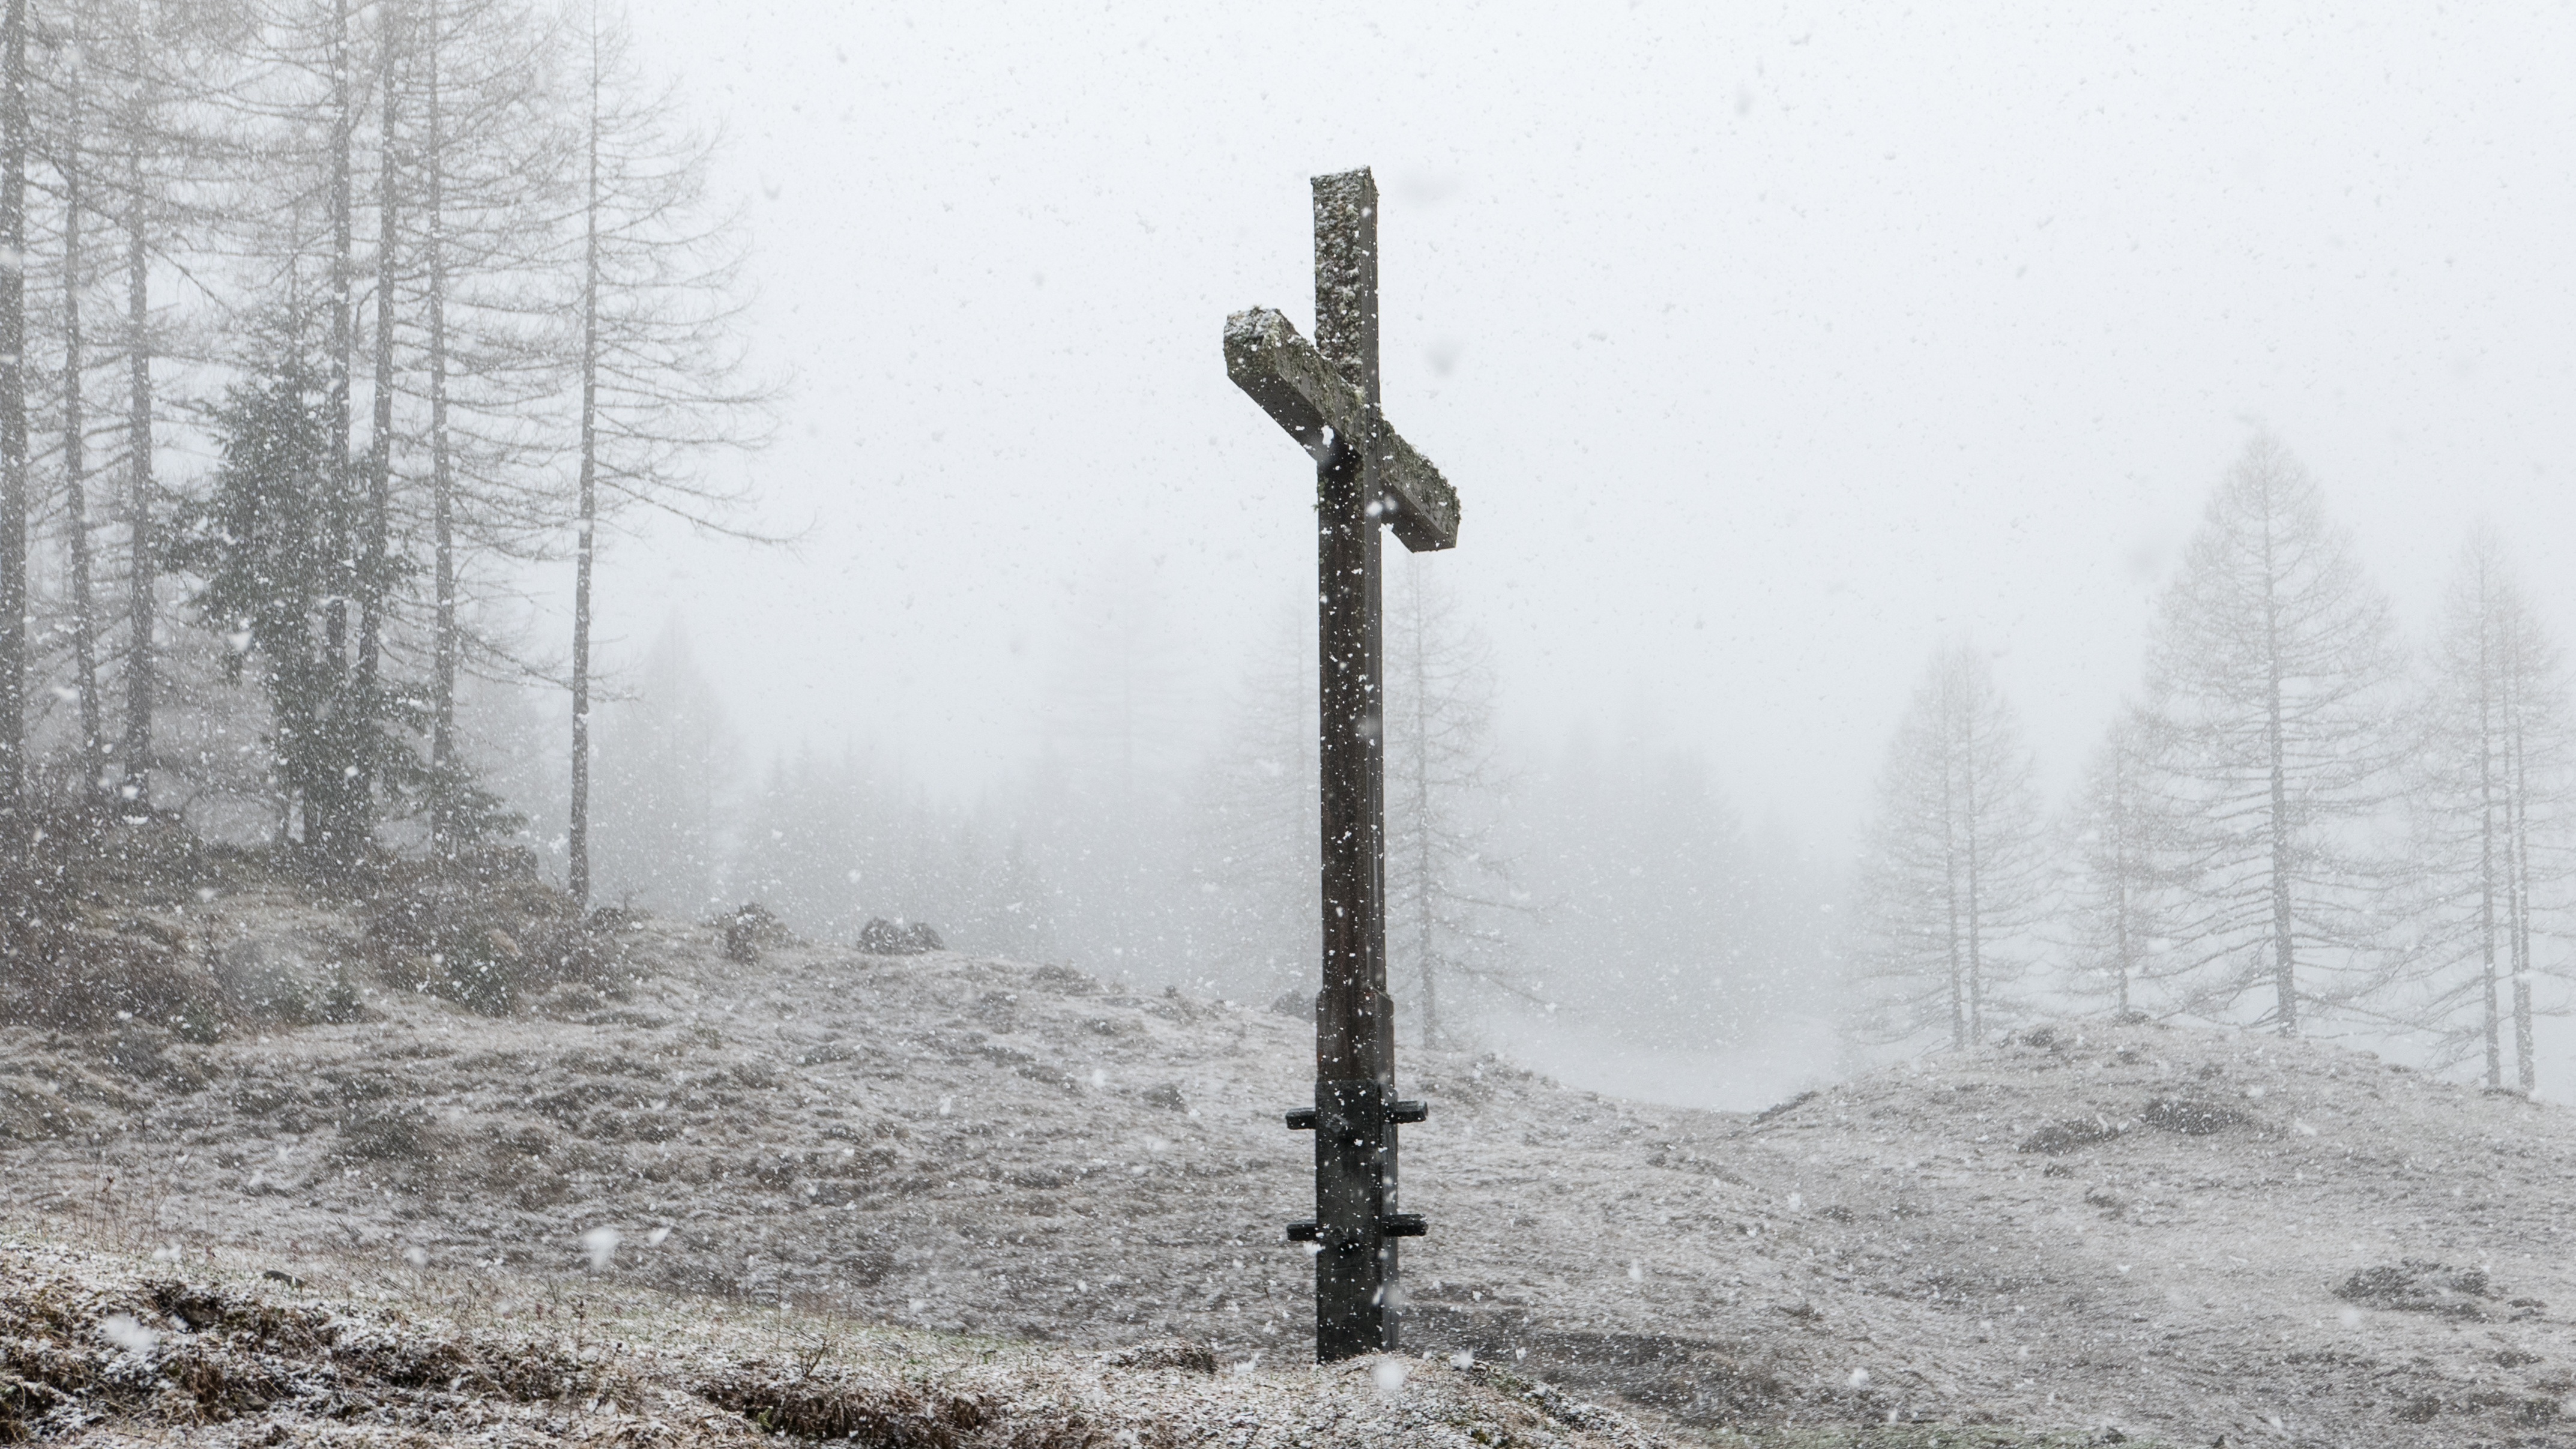
landscape, tree, nature, forest, snow, cold, winter, fog, mist, wind, frost, weather, cross, season, alp, snowfall, austria, blizzard, vorarlberg, wintry, alm, melancholic, freezing, atmospheric phenomenon, woody plant, winter storm